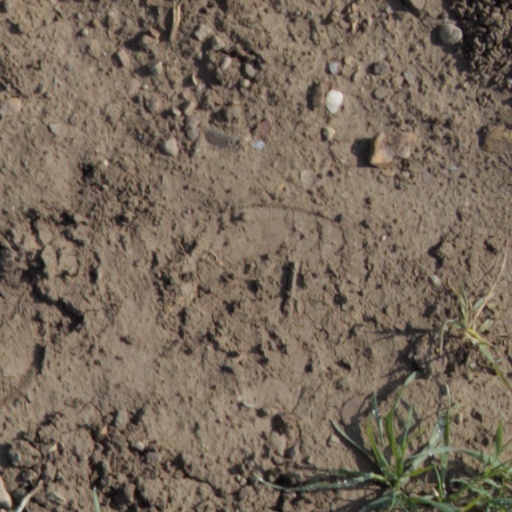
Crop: wheat